Mitanni

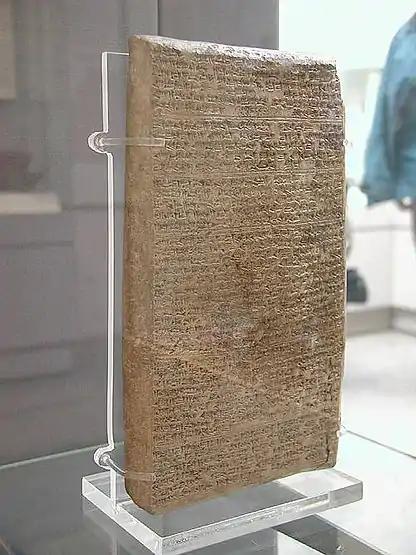
Cuneiform tablet containing a letter from Tushratta of Mitanni to Amenhotep III (of 13 letters of King Tushratta). British Museum

The Egyptian official astronomer and clockmaker Amenemhet (Amen-hemet) apparently ordered to be written on his tomb that he returned from the "foreign country called "Mtn" ("Mi-ti-ni")," but Alexandra von Lieven (2016) and Eva von Dassow (2022) consider that the expedition to Mitanni could have taken place in pharaoh Ahmose I's reign (–1525 BC), actually by Amenemhet's father. During the reign of pharaoh Thutmose I (1506–1493 BC), the names Mitanni and Naharin are among the reminiscences of several of the pharaoh's officers. One of them, Ahmose si-Abina, wrote: "...His Majesty arrived at Naharin..." Another one, Ahmose pa-Nekhbit, recorded: "...when I captured for him in the land of Naharin..."